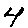
Label: 4